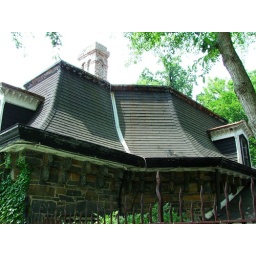
Old house owned by CUA across the street from the shrine